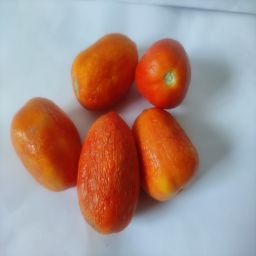
Crop: Tomato
Quality: Old